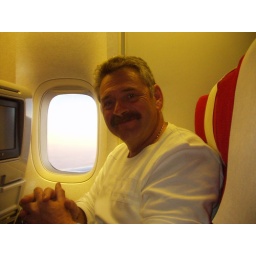
50+ male in to anything adult and consensual, espesially spanking (F/m) and worshipping the female form.